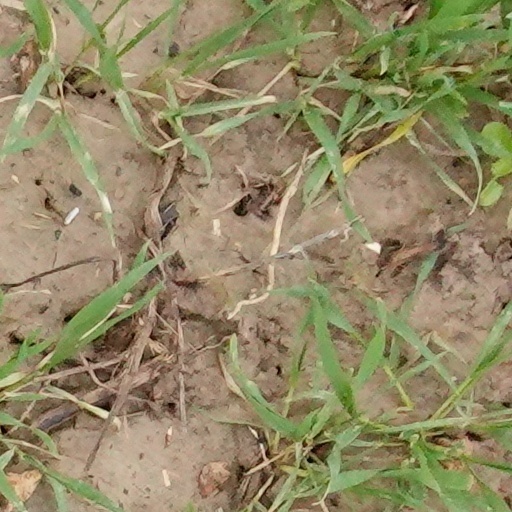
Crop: wheat